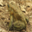
Label: frog